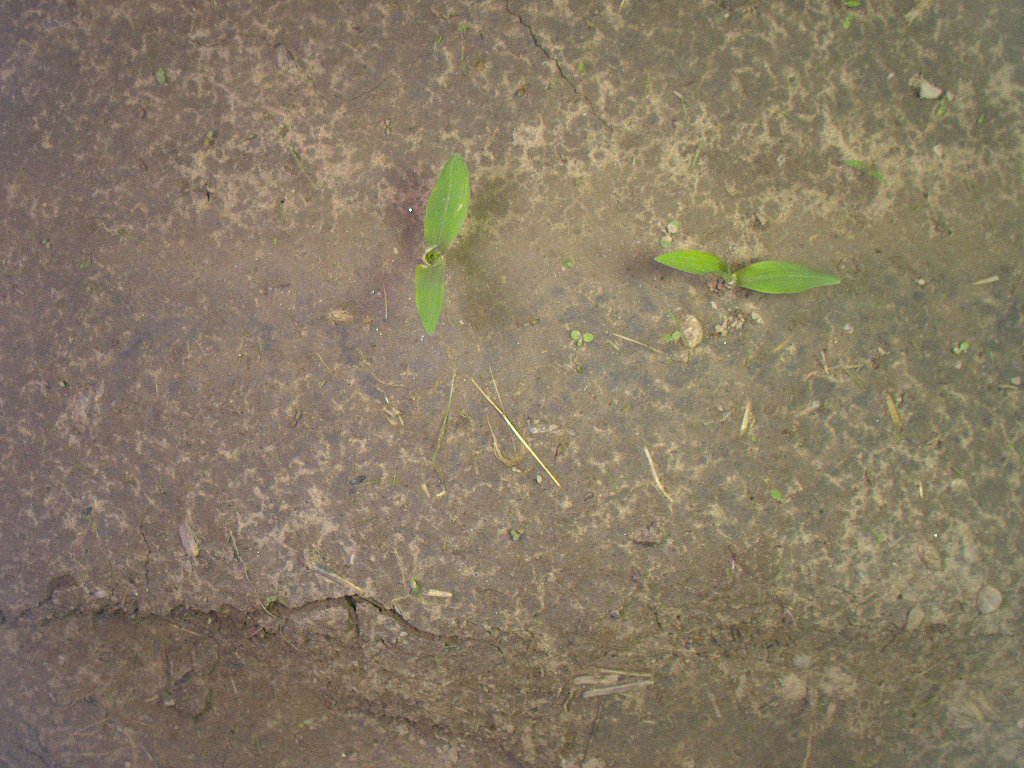
Crop: maize
Objects: maize, maize, stem_maize, stem_maize